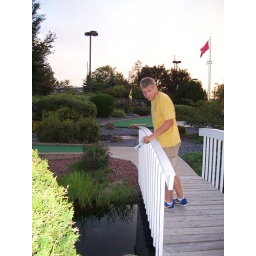
being a dork on the bridge (hes looking for fish in the mini river flowing into the pond)